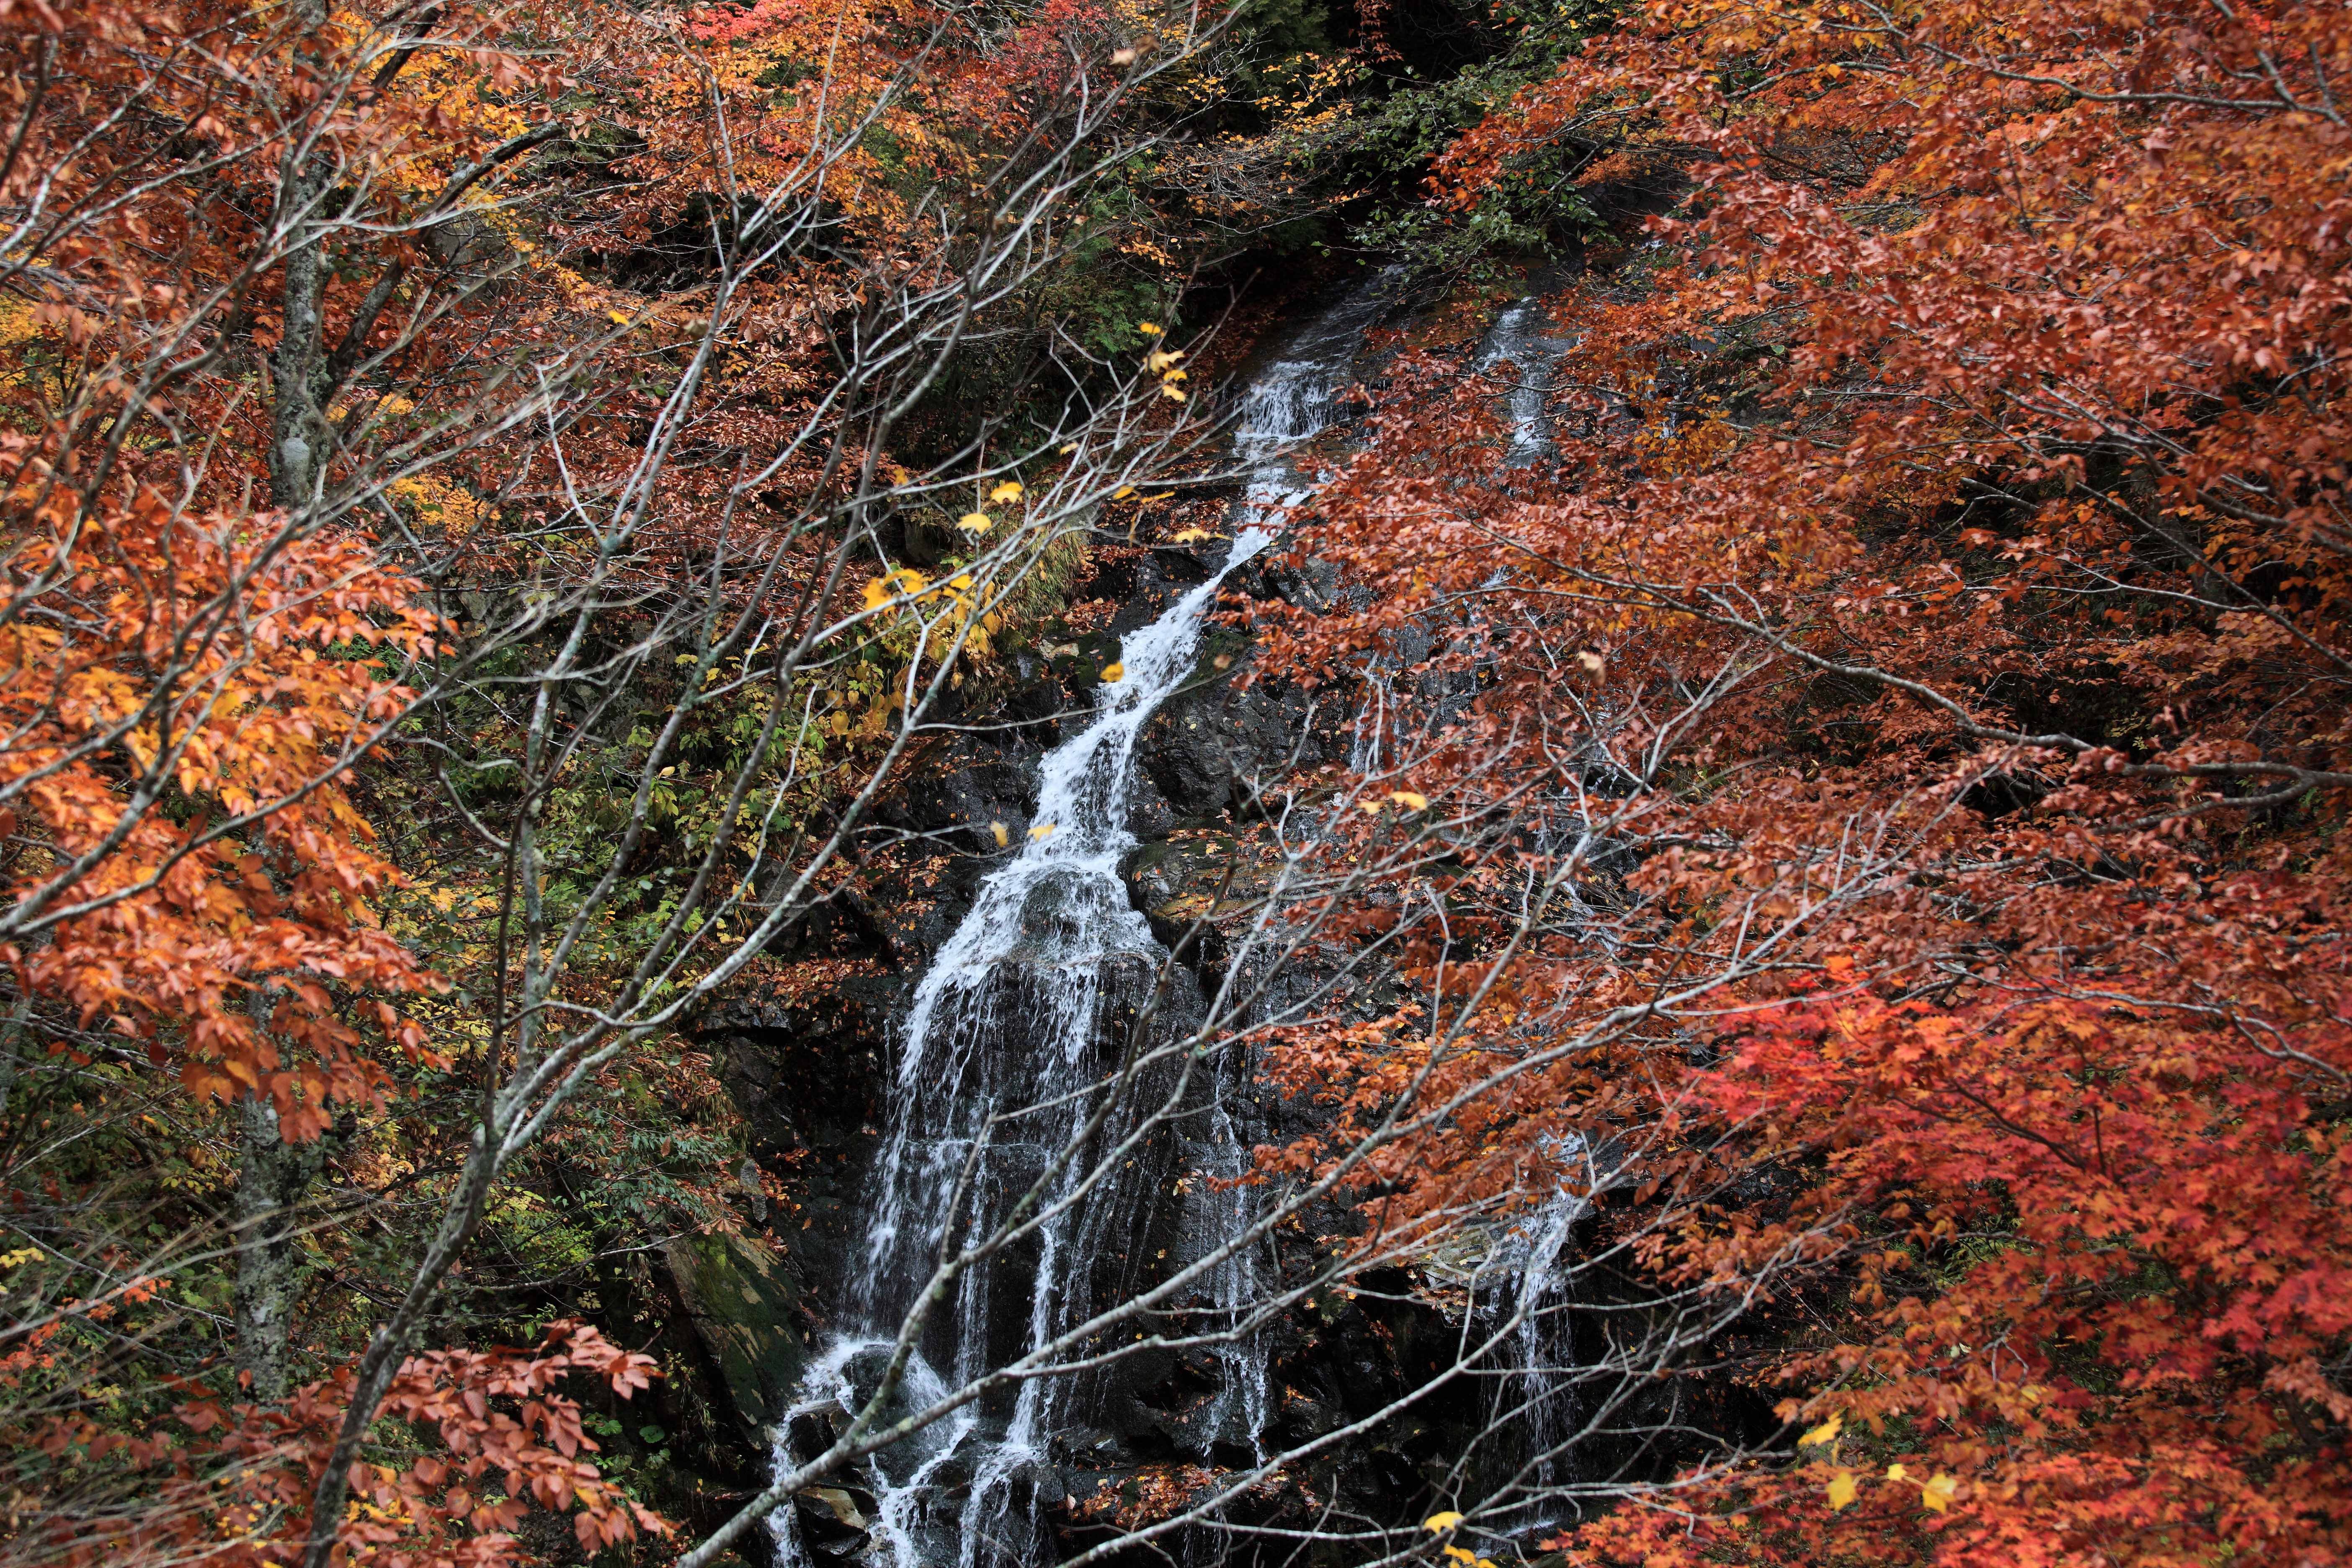
tree, nature, forest, waterfall, wilderness, branch, plant, leaf, stream, high, autumn, season, deciduous, 5d, hires, woodland, habitat, markii, hi, res, resolution, natural environment, woody plant